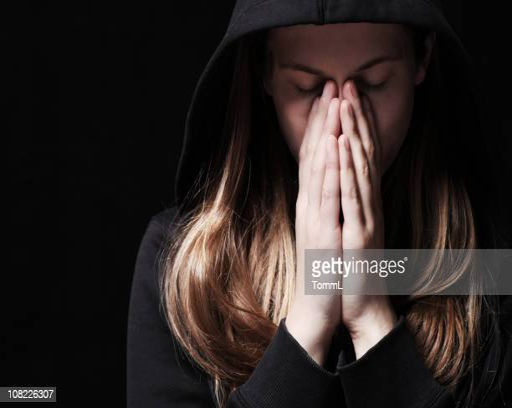
a young person with a hoodie thanks with person together